University of Bristol Students' Union

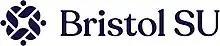
The logo introduced in 2019

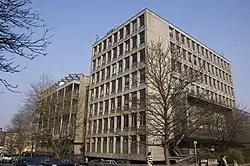
One of the Union's locations: The Richmond Building, on Queens Road in Clifton

The University of Bristol Students' Union (known as Bristol SU) is the students' union of the University of Bristol, England. It is among the oldest of the UK students' unions and was a founding member of the National Union of Students. The Union is a multi-site organisation which can be found at Senate House, Tyndall Avenue, Bristol, BS8 1TH and The Richmond Building, 105 Queens Road, Clifton, Bristol BS8 1LN.